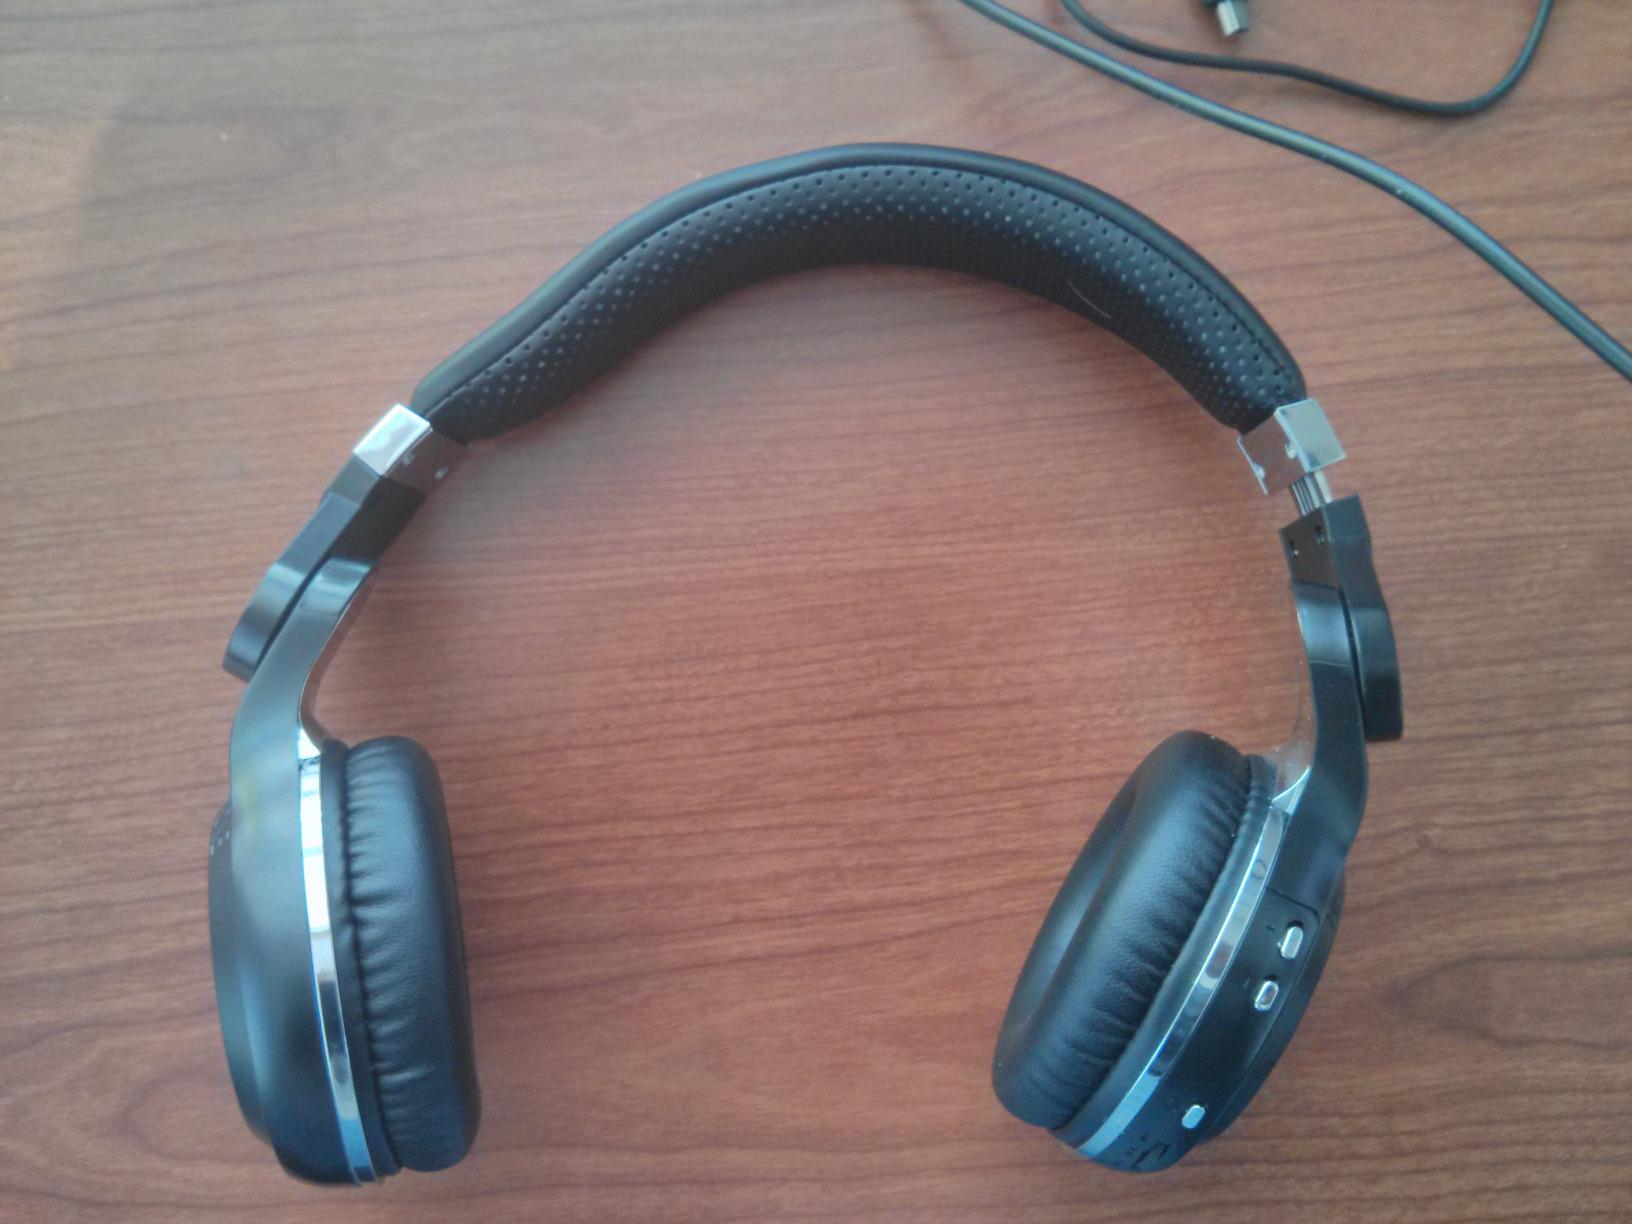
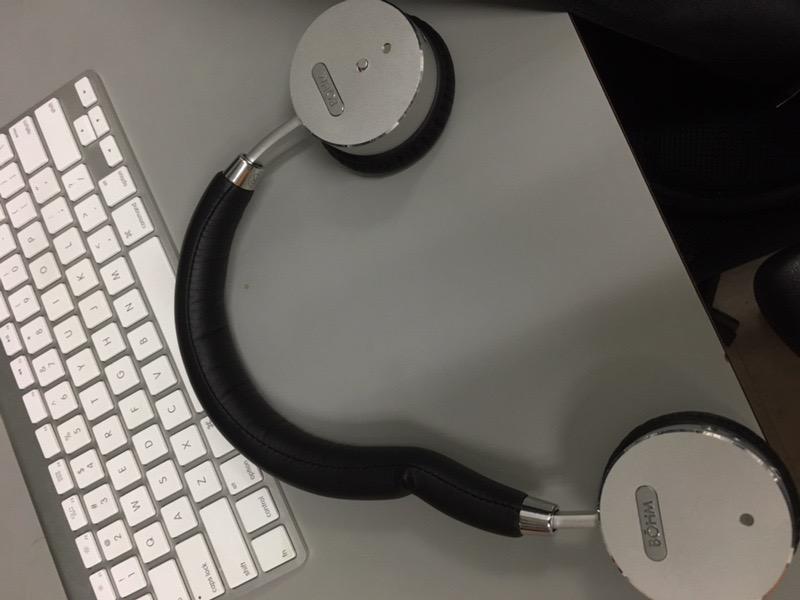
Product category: headphones
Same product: no